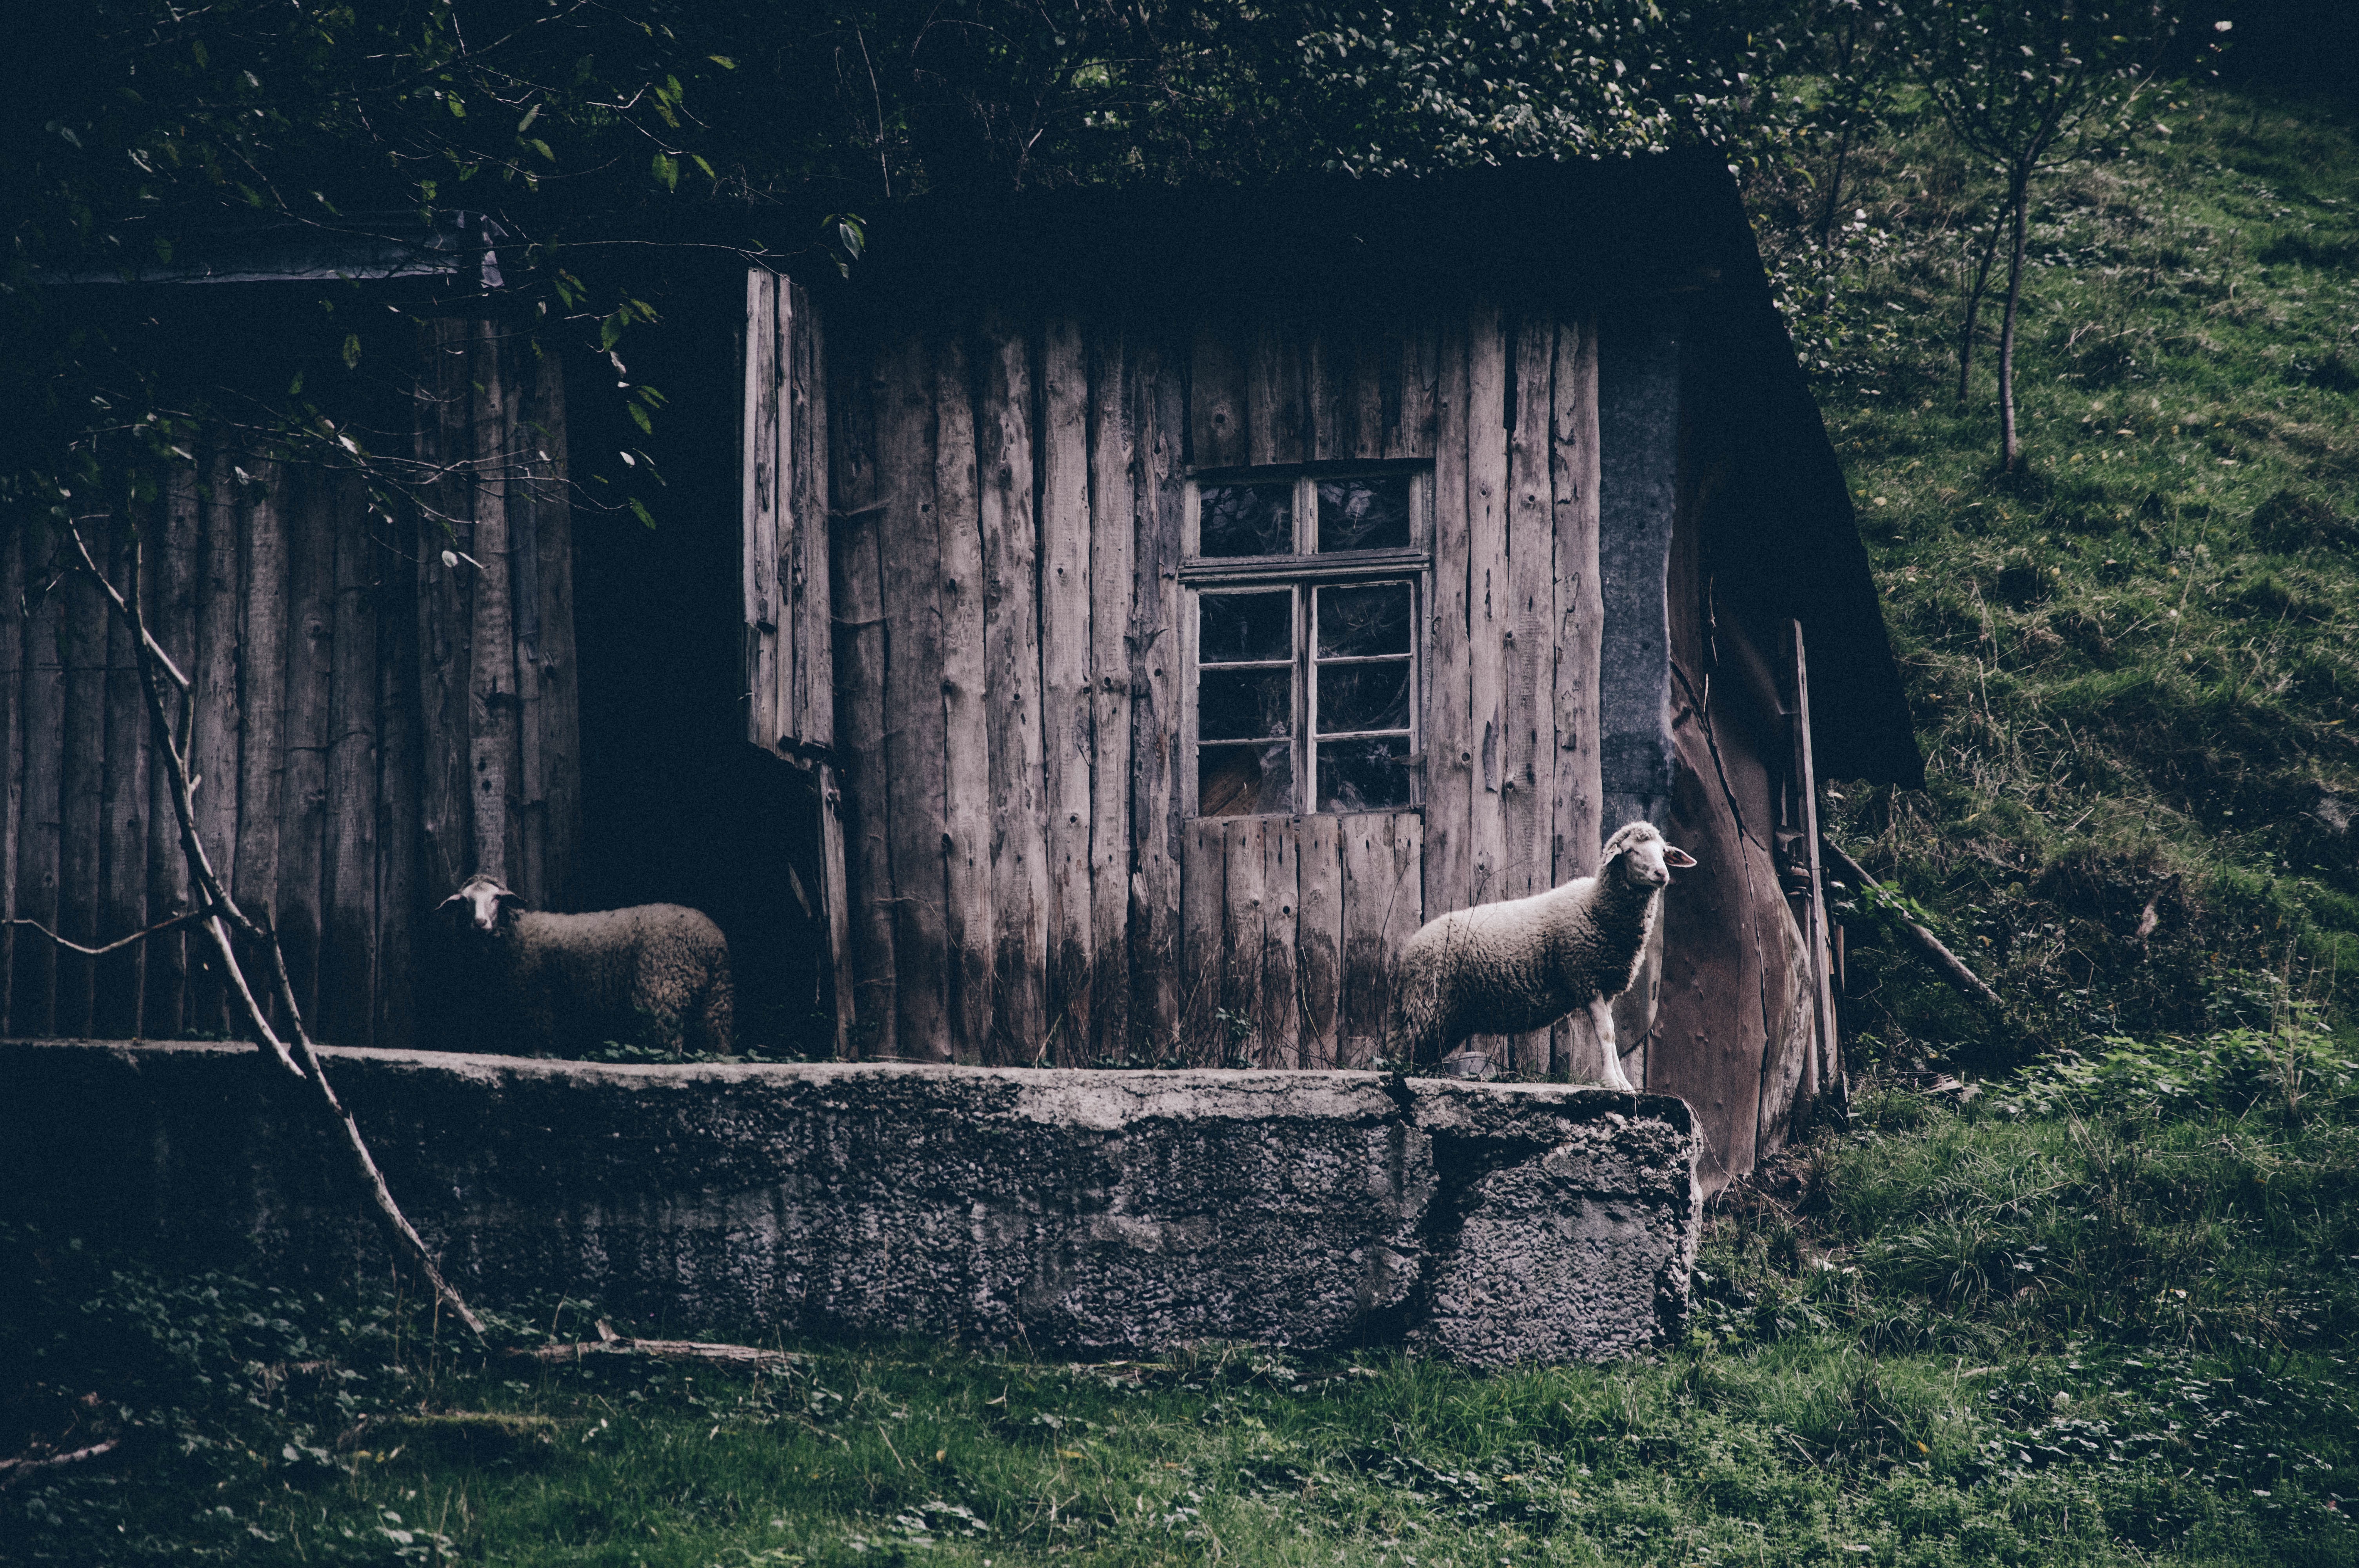
nature, grass, wood, animal, cabin, horse, sheep, darkness, rural area, horse like mammal